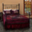
Label: bed